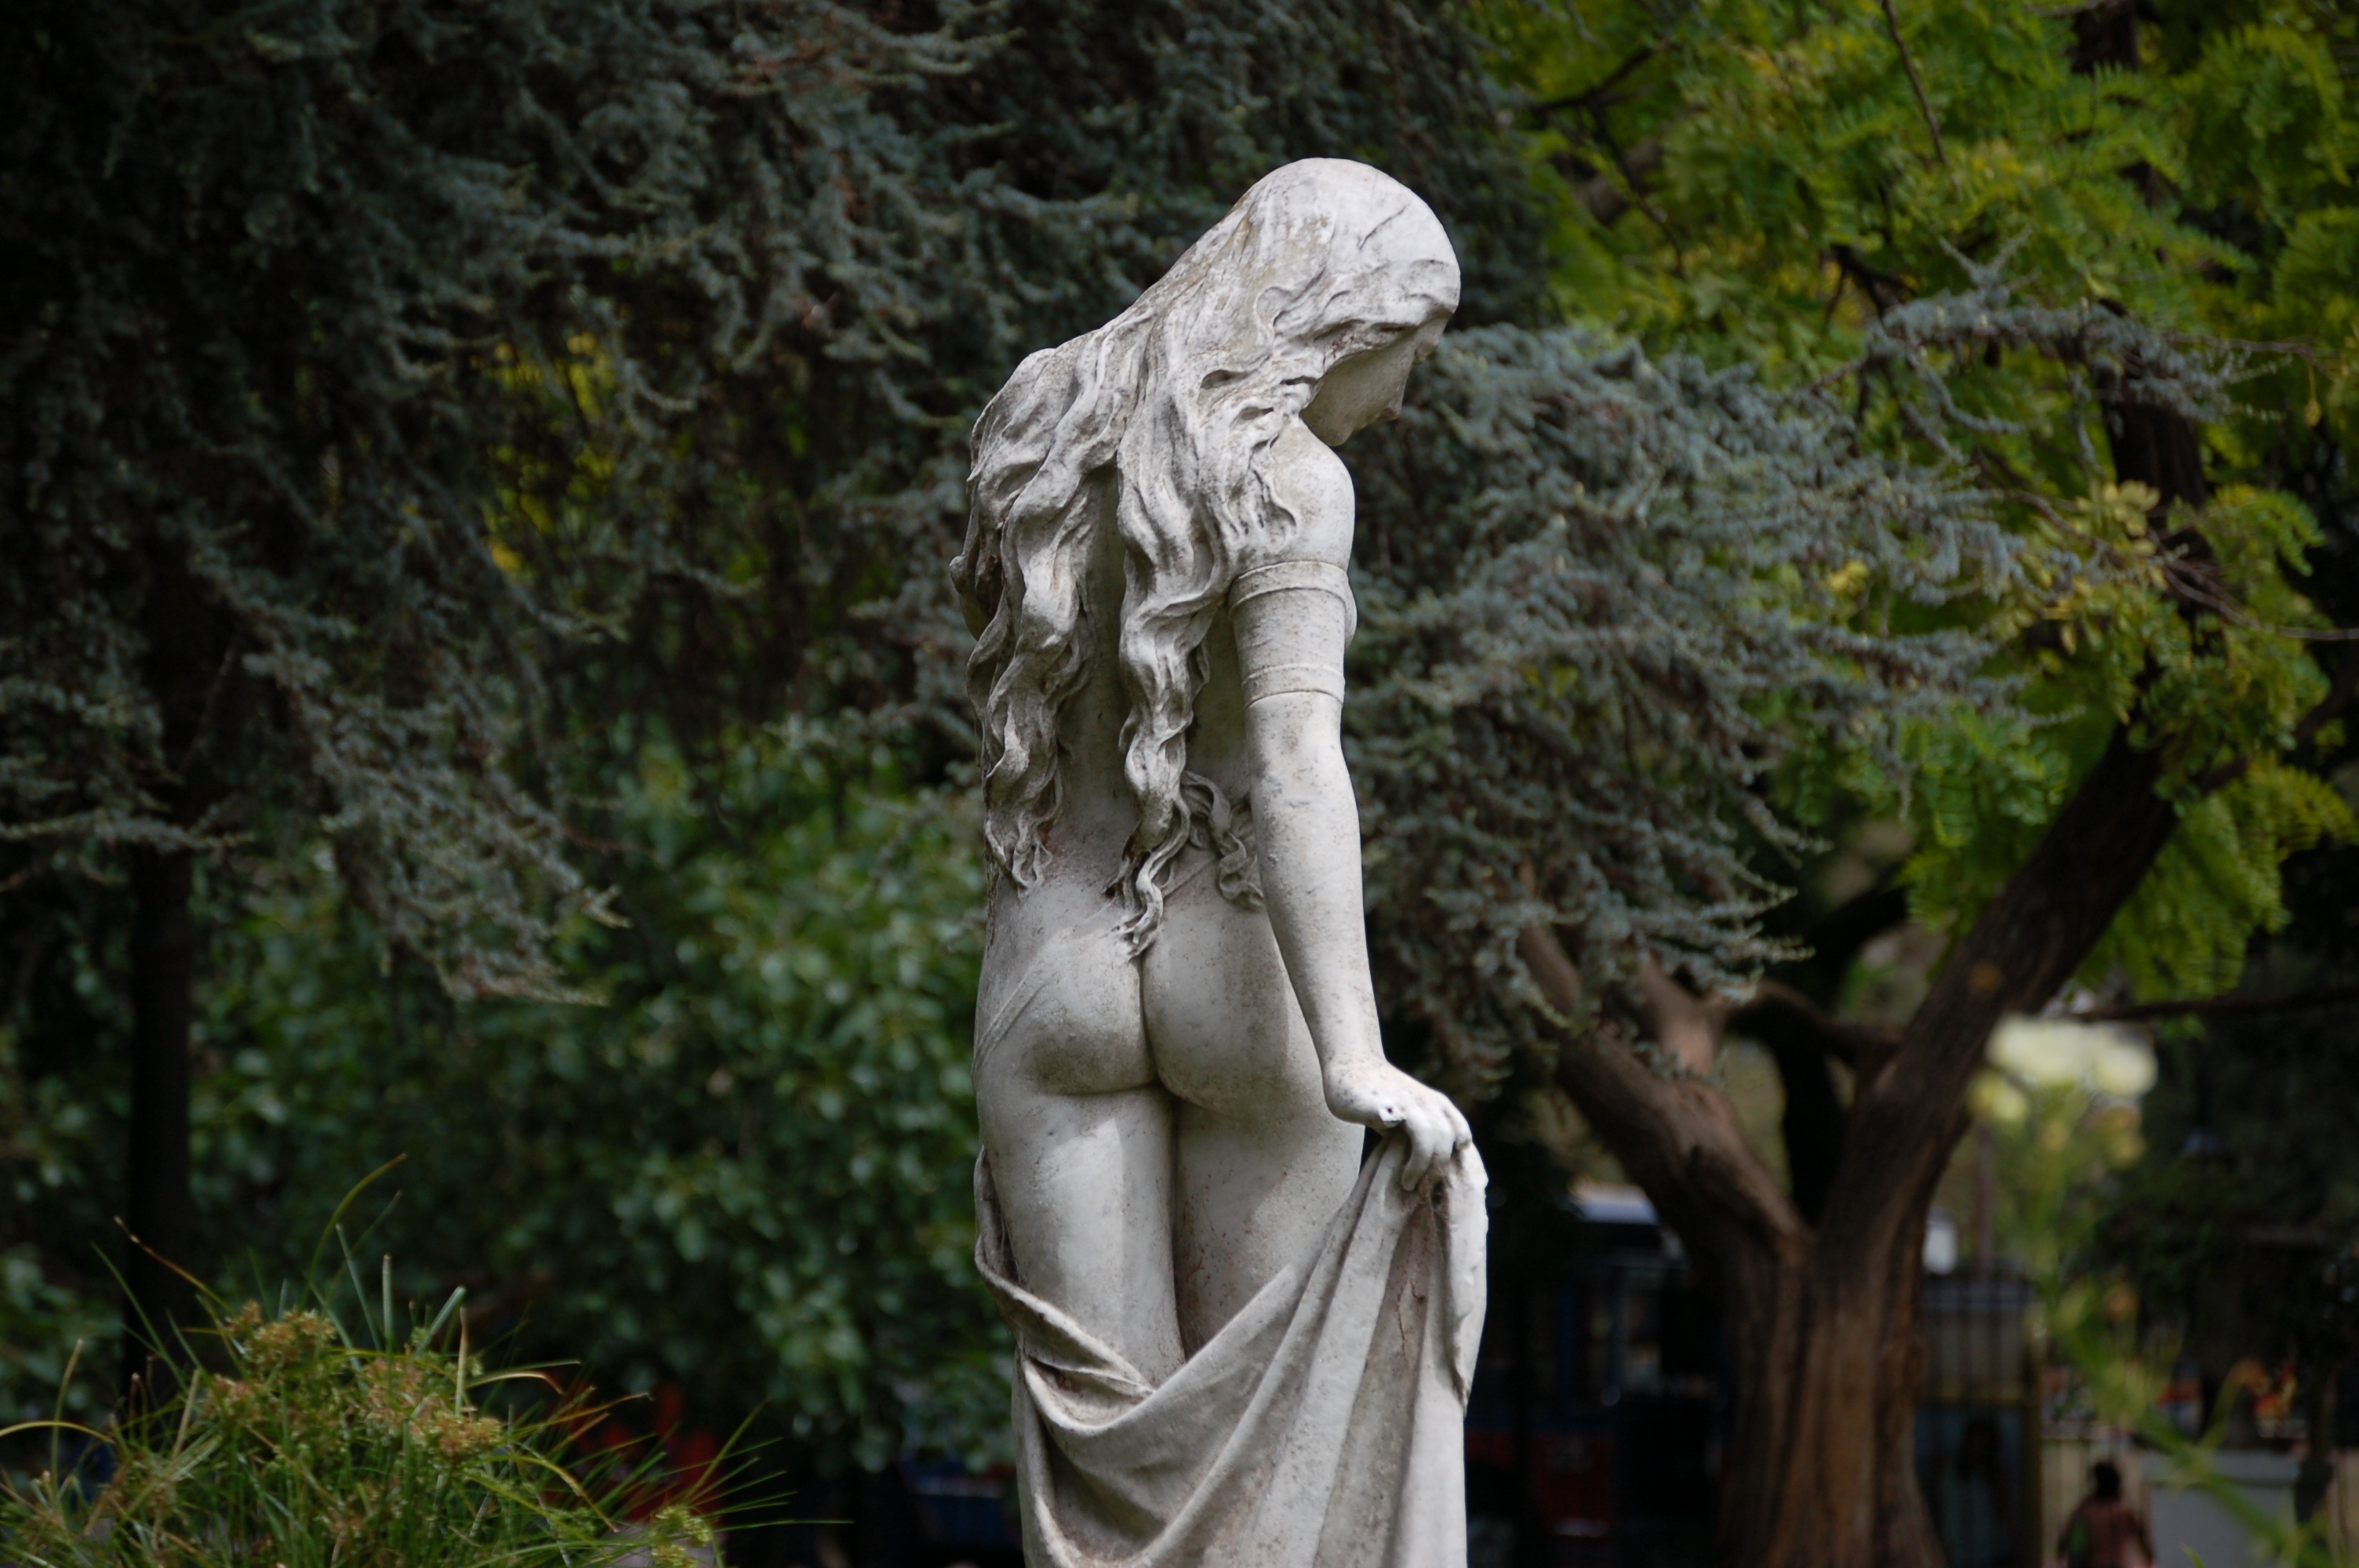
tree, architecture, people, woman, monument, statue, garden, sculpture, art, temple, culture, carving, mythology